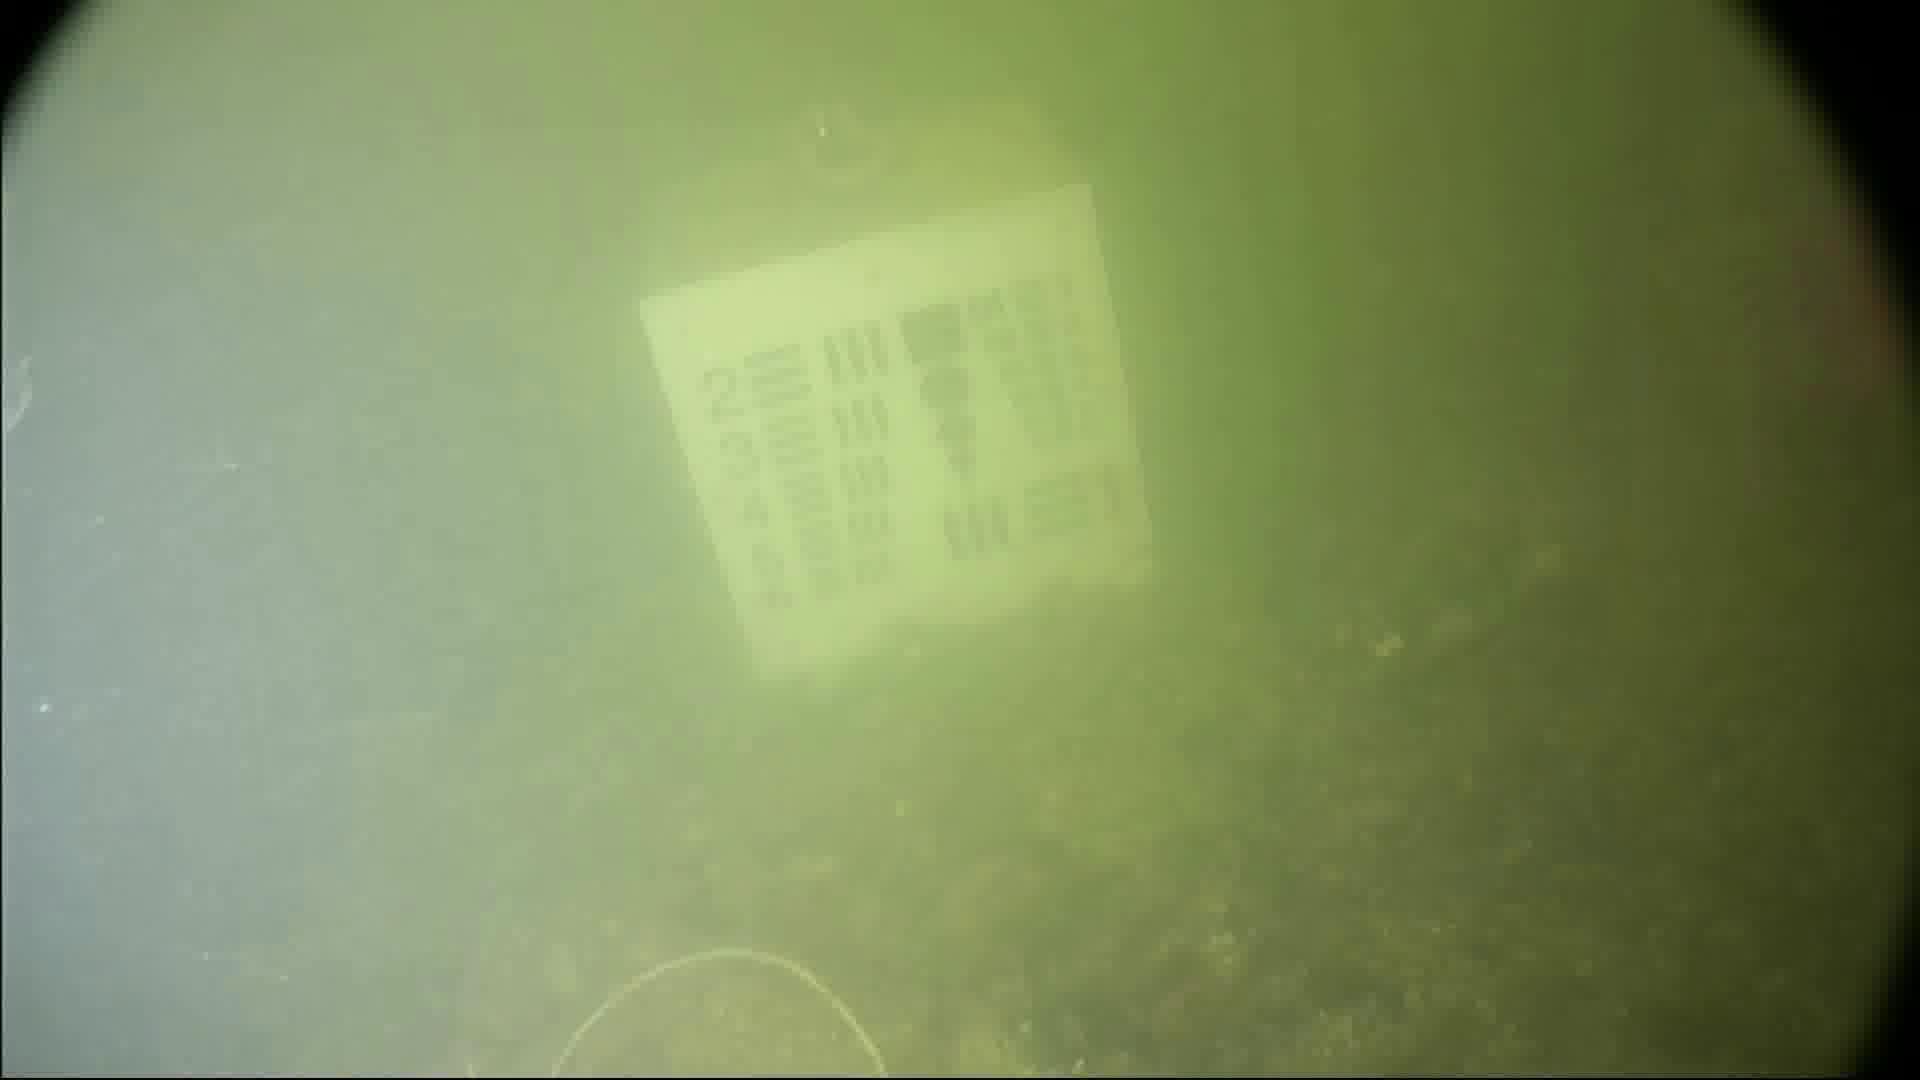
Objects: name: crab